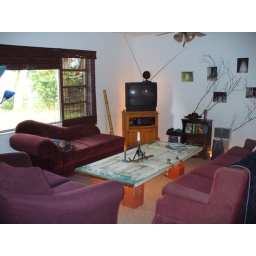
The living room, with ground effects under the coffee table and behind the TV and DVD shelf.